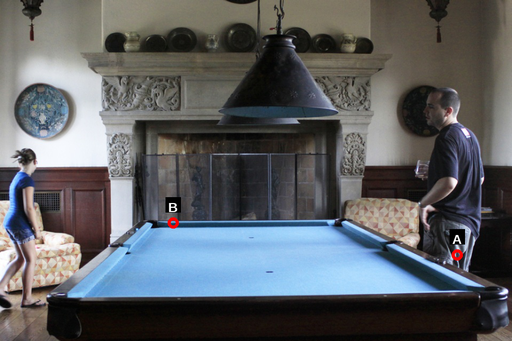
Question: Two points are circled on the image, labeled by A and B beside each circle. Which point is closer to the camera?
Select from the following choices.
(A) A is closer
(B) B is closer
Answer: A